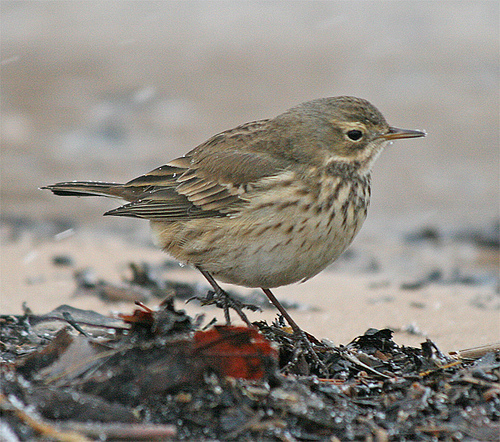
this lightly colored bird is covered with speckles, and has a tiny bill.
this is a brown bird with a white belly and a spotted breast.
a small bird containing light brown and grey feathers throughout its entire body except for its belly, which is mostly beige.
this is a small speckled two tone brown bird that has dark eyes and a small pointed beak.
this is a small bird that is different shades of brown.
this bird is brown with white and has a long, pointy beak.
this is a gray bird with a beige breast and belly that have gray spots on them
this bird has wings that are grey and has a white belly
this little bird has a light brown breast and belly, and darker brown nape and wings.
this bird has a white eyering with a than and black breast and a short pointed black bill.
Species: American Pipit